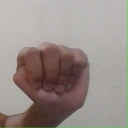
अक्षर: ठ